Peninsula campaign

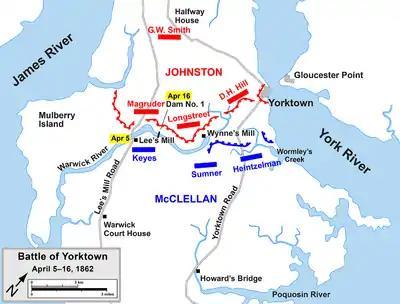
Siege of Yorktown

On April 16, Union forces probed a point in the Confederate line at Dam No. 1, on the Warwick River near Lee's Mill. Magruder realized the weakness of his position and ordered it strengthened. Three regiments under Brig. Gen. Howell Cobb, with six other regiments nearby, were improving their position on the west bank of the river overlooking the dam. McClellan became concerned that this strengthening might impede his installation of siege batteries. He ordered Brig. Gen. William F. "Baldy" Smith, a division commander in the IV Corps, to "hamper the enemy" in completing their defensive works.